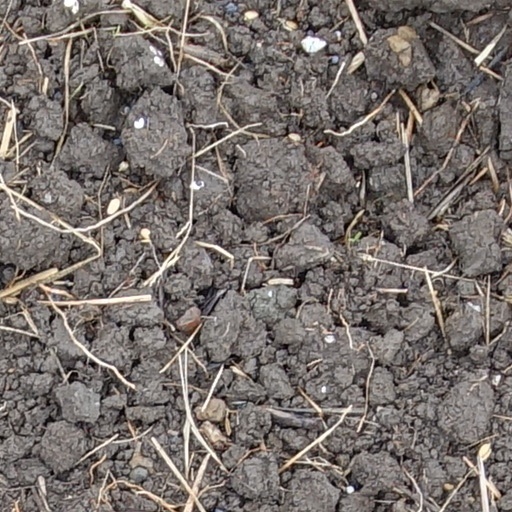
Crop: wheat